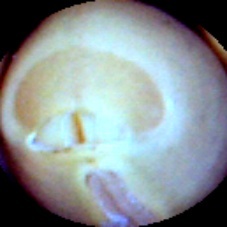
Label: Broken